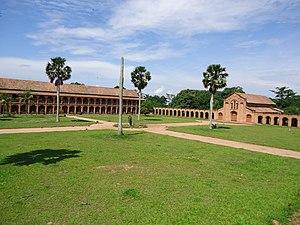
Grand Séminaire de Kabwe
Kabwe est une localité dans le secteur de Muswaswa, territoire de Kazumba de la province du Kasaï-Central en République démocratique du Congo. Kabwe est située à près de 75 km de Kananga. Kabwe est née par l´action des missionnaires belges scheutistes qui, cherchant à implanter un petit puis un grand séminaire pour la formation des prêtres, s´installèrent un peu loin de la rive gauche de la rivière Luluwa. Kabwe est en fait le nom du premier autochtone qui, après son baptême, accompagna les missionnaires. La localité de Kabwe est plus connue pour ses deux grandes structures : le petit séminaire et le grand séminaire.
Le territoire de Kazumba est une entité déconcentrée de la province du Kasaï central en République démocratique du Congo.